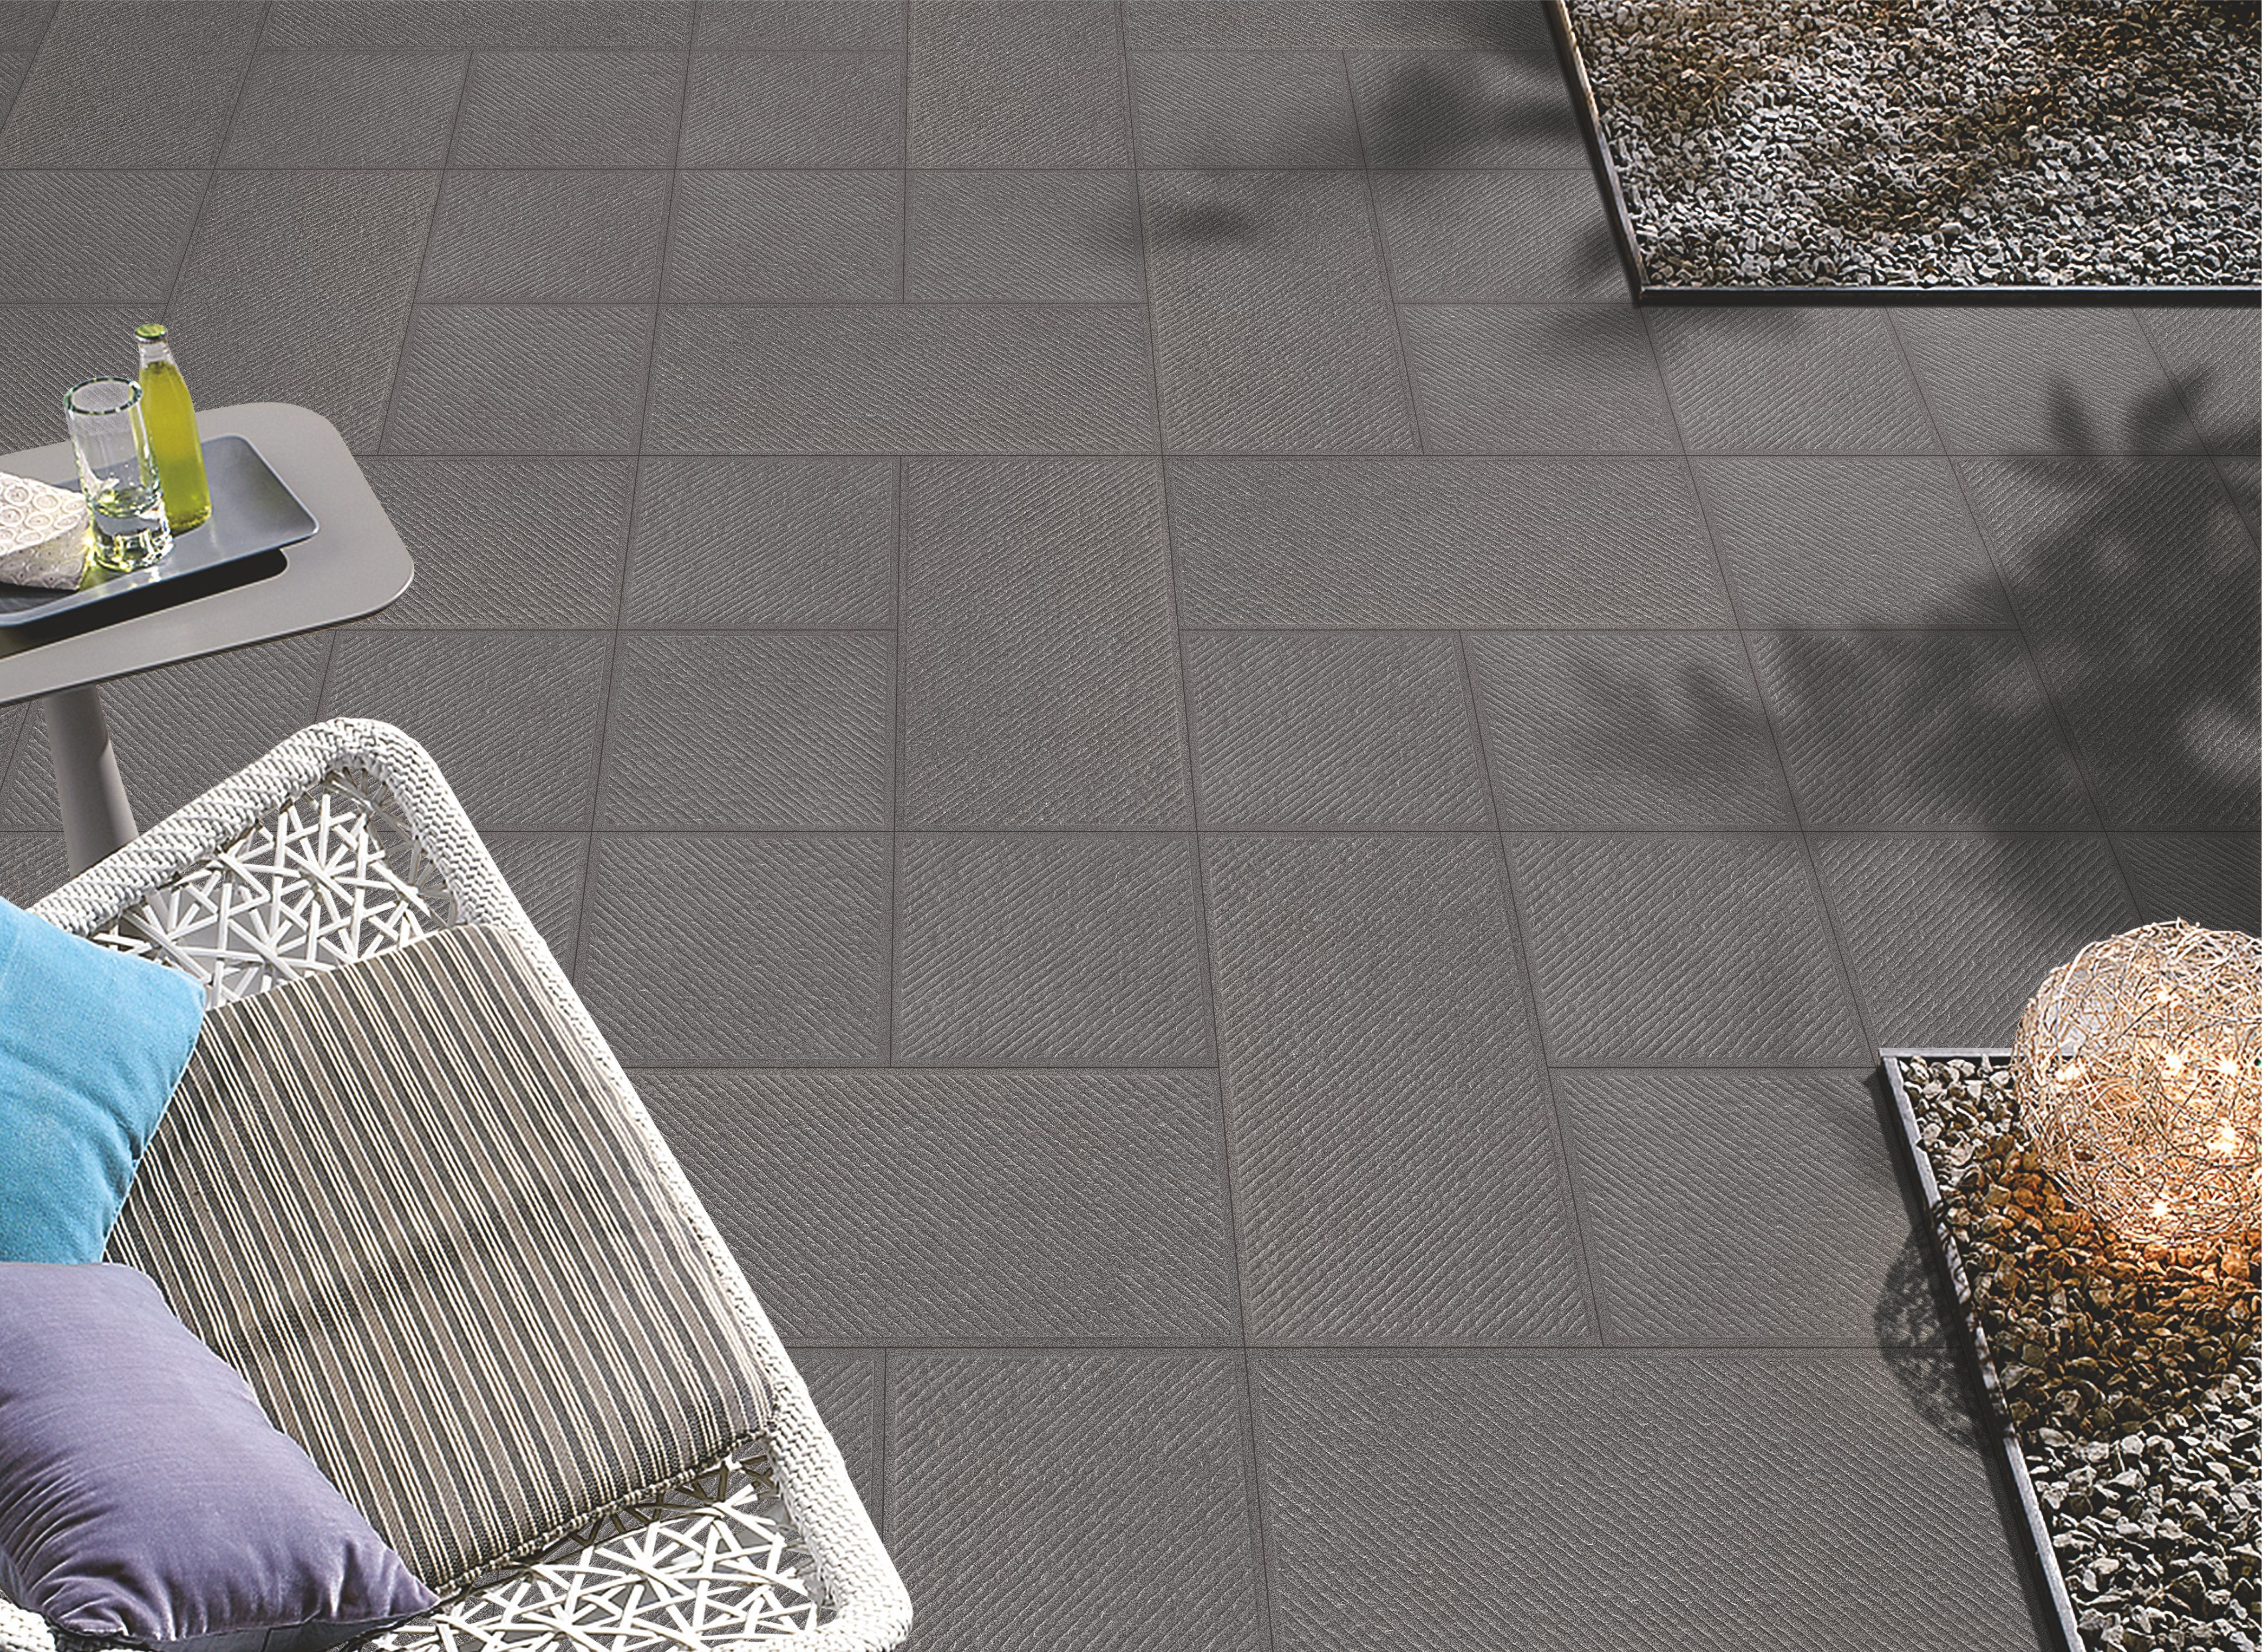
simpolo, india, morbi, tiles, ceramics, outdoors, courtyard, architect, interior, design, decor